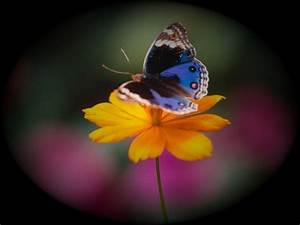
Label: butterfly